Pandemonium (novel)

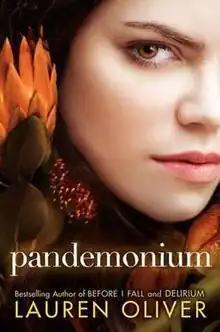

Pandemonium is a 2012 dystopian young adult romance novel written by Lauren Oliver and the second novel in her "Delirium" trilogy. The book was first published on February 28, 2012 through HarperTeen and follows the series' protagonist as she explores the Wilds outside the walled community she was raised in. The book was preceded by a novella entitled "Hana" and was succeeded by "Requiem", the final book in the series.